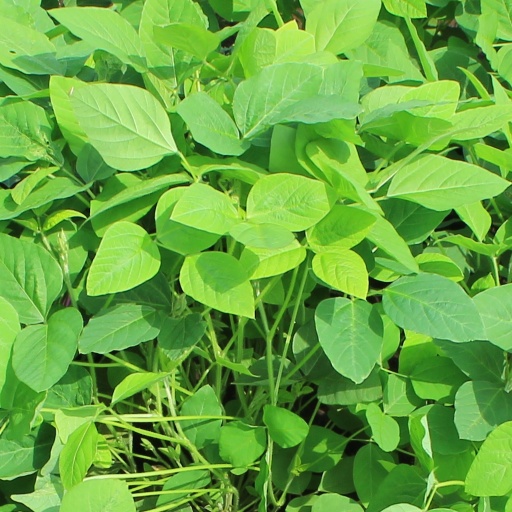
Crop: soybean